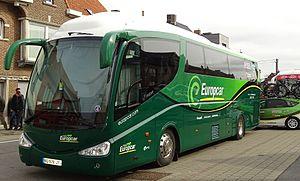
Reportage réalisé le vendredi 27 mars à l'occasion du départ et de l'arrivée du Grand Prix E3 2015 à Harelbeke, Belgique.
La saison 2015 de l'équipe cycliste Europcar est la seizième de cette équipe, lancée en 2000 et dirigée par Jean-René Bernaudeau. En tant qu'équipe continentale professionnelle, l'équipe peut participer aux compétitions des circuits continentaux du Challenge de Majorque en janvier jusqu'au Tour d'Aegean en novembre. Parallèlement au Continental Tour, l'équipe Europcar peut-être invitée sur certaines épreuves de l'UCI ProTour.